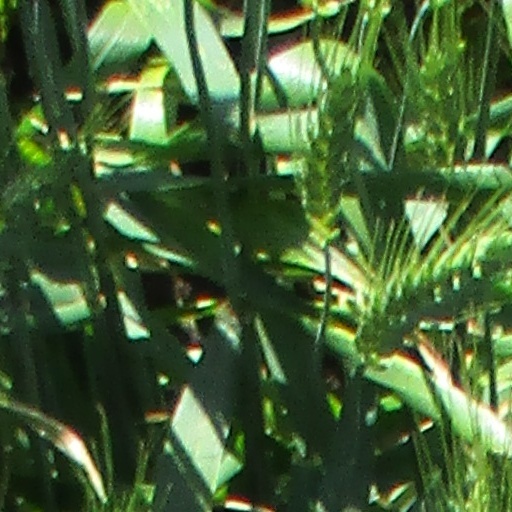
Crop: wheat